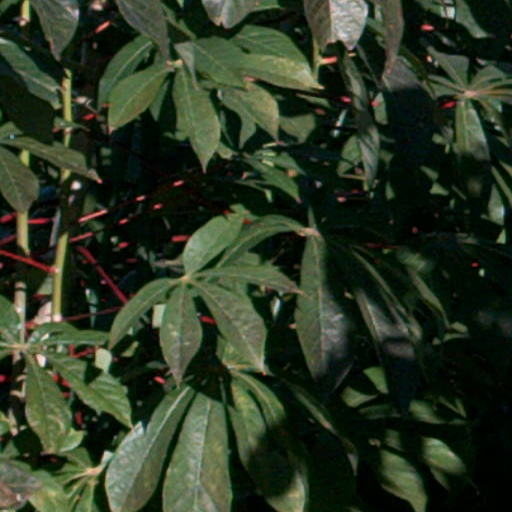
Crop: cassava